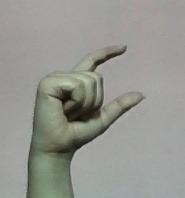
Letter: dal